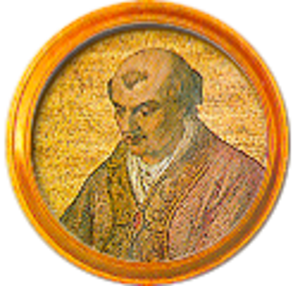
Médaillon de la frise des papes à Saint-Paul-hors-les-Murs. Il s'agit d'une mosaïque représentant Nicolas II, 155e pape de l'Église catholique (1058-1061). Il fait parie de la série de médaillons voulue par Grégoire XVI destinée à remplacer ceux de l'ancienne basilique après l'incendie de 1823.
Cette liste des papes est celle des 266 évêques de Rome, appelés également papes à partir du IVᵉ siècle, guides de l’Église catholique romaine, que cite l’Annuaire pontifical, et des antipapes.